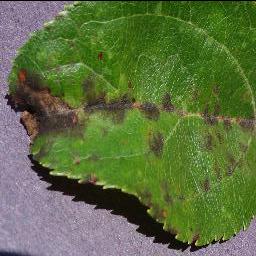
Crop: apple
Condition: scab